Midway's Greatest Arcade Hits

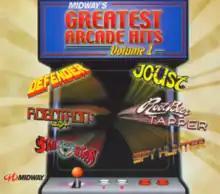
Nintendo 64 cover art of "Volume 1"

Midway's Greatest Arcade Hits is an arcade game compilation released for the Dreamcast, Nintendo 64, and Game Boy Advance.